Sewa Haji Paroo

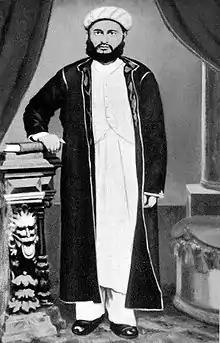
portrait of Sewa Haji

Sewa Haji Paroo (c. 1851 in Bagamoyo – 10 February 1897 in Zanzibar) was a businessman of Indian Ismaili origin. He was the main trader for the Sultan of Zanzibar. He also founded and financed the "Sewa Haji Hospital" in Dar es Salaam.